New Jersey Route 152

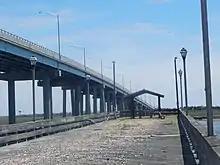
The old alignment of Route 152, now a fishing pier

Route 152 begins at an intersection with CR 620 (West Maryland Avenue) and Bay Avenue in the city of Somers Point. The route heads eastward, passing to the north of a local marina as East Maryland Avenue, crossing over Bass Harbor Creek soon after. Just after crossing the creek, Route 152 leaves Somers Point, entering the community of Egg Harbor Township. On the other side of the creek, Route 152 becomes known as Longport–Somers Point Boulevard and heads along a causeway through Egg Harbor Township. The route passes to the north of a marina, curving soon after at an intersection with Anchorage Drive, which is a connector road to waterside residential homes.